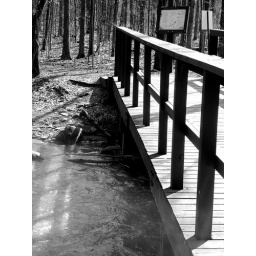
Rushing river under a wooden foot bridge near Grand rapids, MI.